Dick Wick Hall

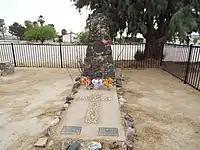
Dick Wick Hall's grave

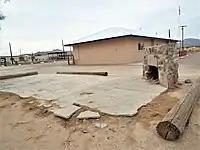
Dick Wick Hall house ruins

The sequence of events which caused the "Sun" to come to the attention of "The Saturday Evening Post" is unknown. The magazine did take notice and made Hall a regular contributor from 1920 until his death. Exposure in the "Post" led to Hall writing for other publications and eventually to a syndicated newspaper column. Back in Salome, Hall added the Blue Rock Inne and the Greasewood Golf Course to his portfolio of businesses. According to Hall, he obtained plans for his golf course from a visitor passing through Salome. By the time he began laying out the course, the plans had been soaked in perspiration and he read "yds" (yards) as "rds" (rods). The resulting Greasewood Course became the largest in the United States at roughly in total length. When writing about the course, Hall would warn of hazards such as bandits, Gila monsters, jumping cactus, and poison water holes.